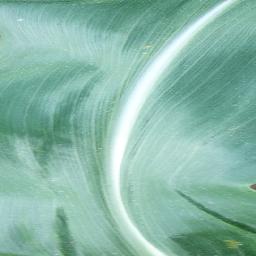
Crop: corn
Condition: (maize)_healthy